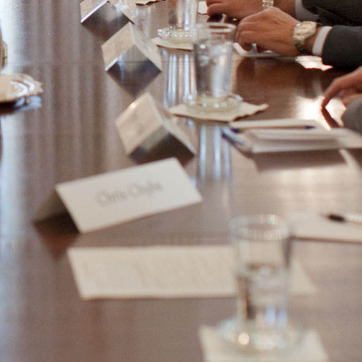
Material: paper